Ruben Mendoza

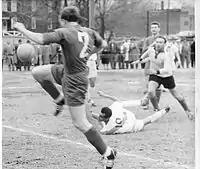
Mendoza (#10) watching his bicycle shot go into the net

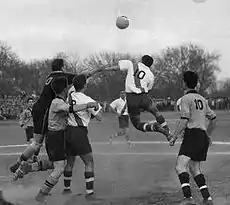
Mendoza (#10) heading ball playing for the St. Louis Kutis in the 1950s

Mendoza played ten seasons in the St. Louis Major League, St. Louis Municipal League and St. Louis Soccer League with Zenthoefer Furs, St. Louis Raiders and St. Louis Kutis between 1951 and 1960. A prolific goal scorer, he spent most of his years either on the left wing or as a forward where he had a reputation for skillful and accurate headers. Wearing the number 10 jersey, he was known throughout the league for his ability to perform and score using the "bicycle kick". Unfortunately, St. Louis teams and leagues rarely kept accurate statistics for these years so we no longer know Mendoza's goals totals.